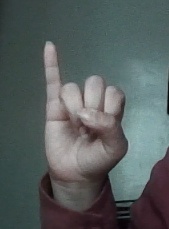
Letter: meem